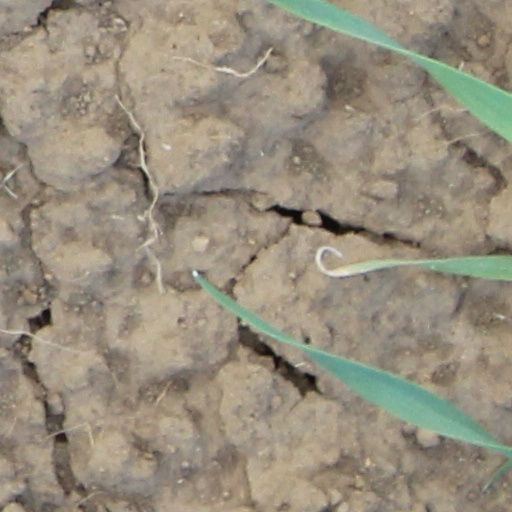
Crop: wheat